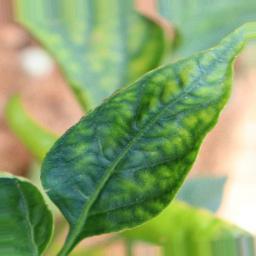
Label: nutritional